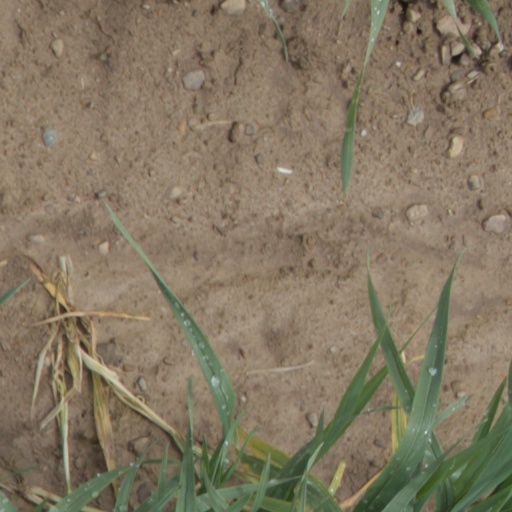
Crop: wheat